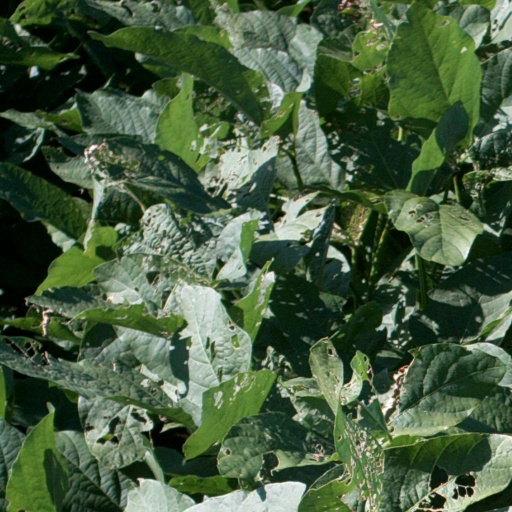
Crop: soybean